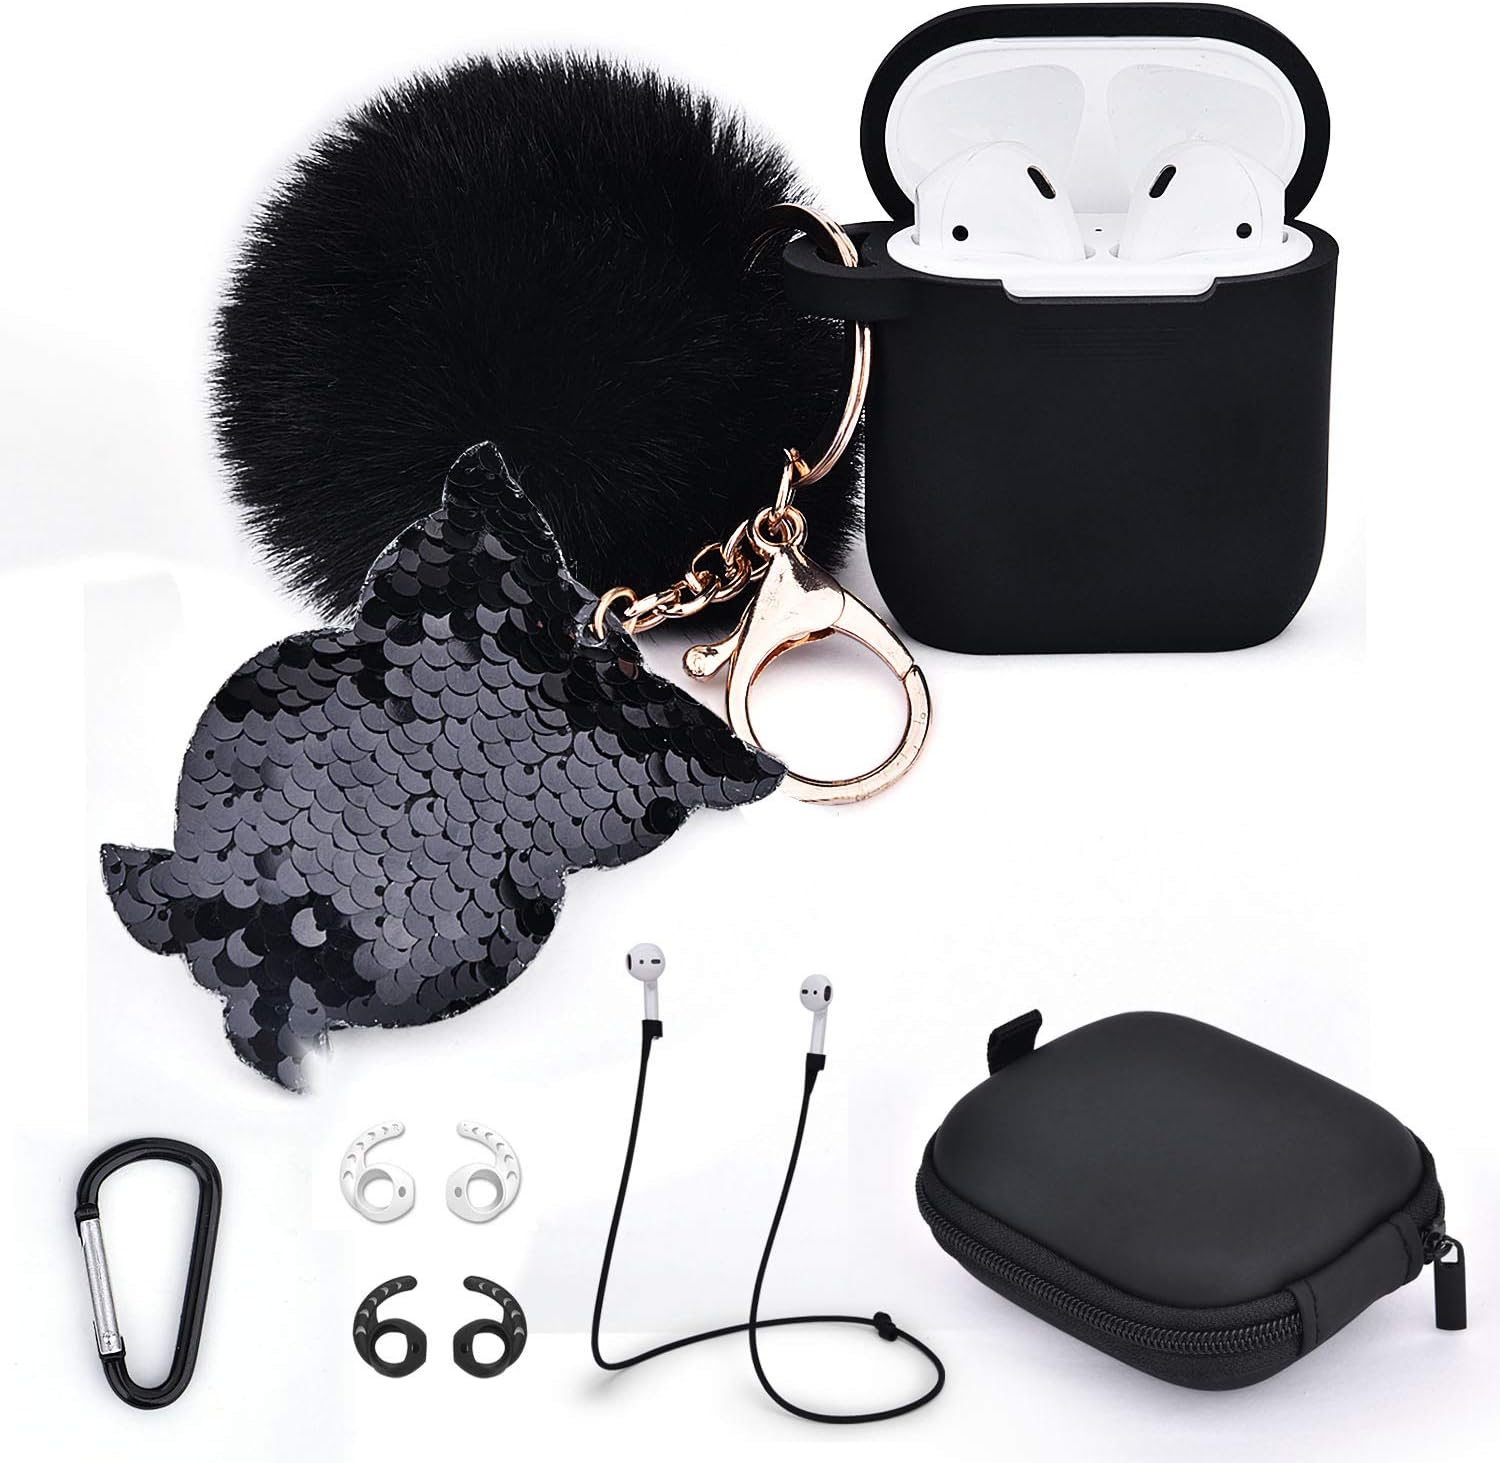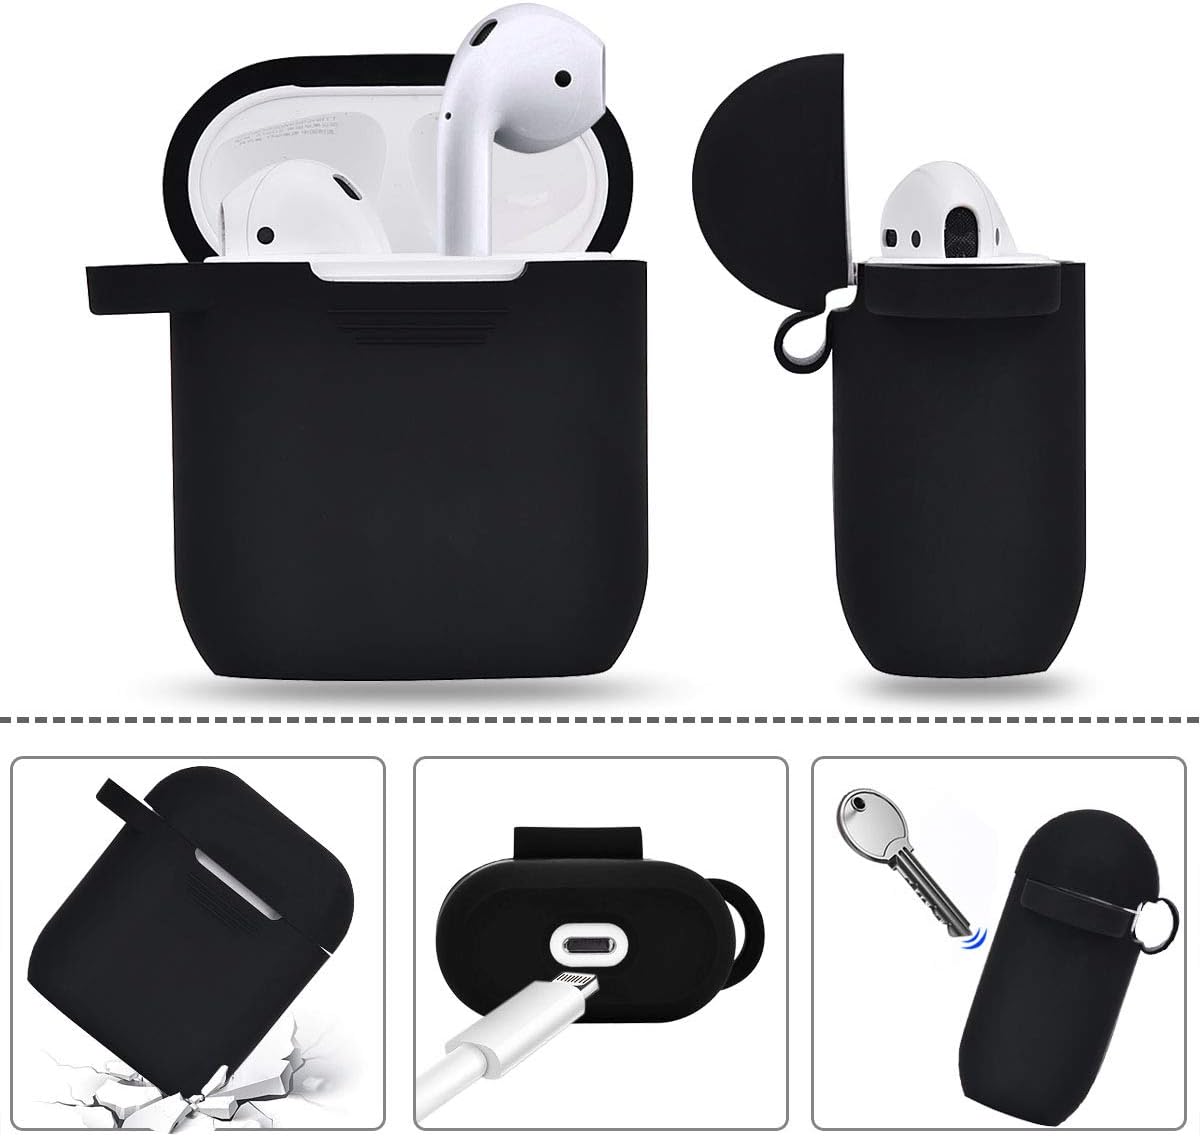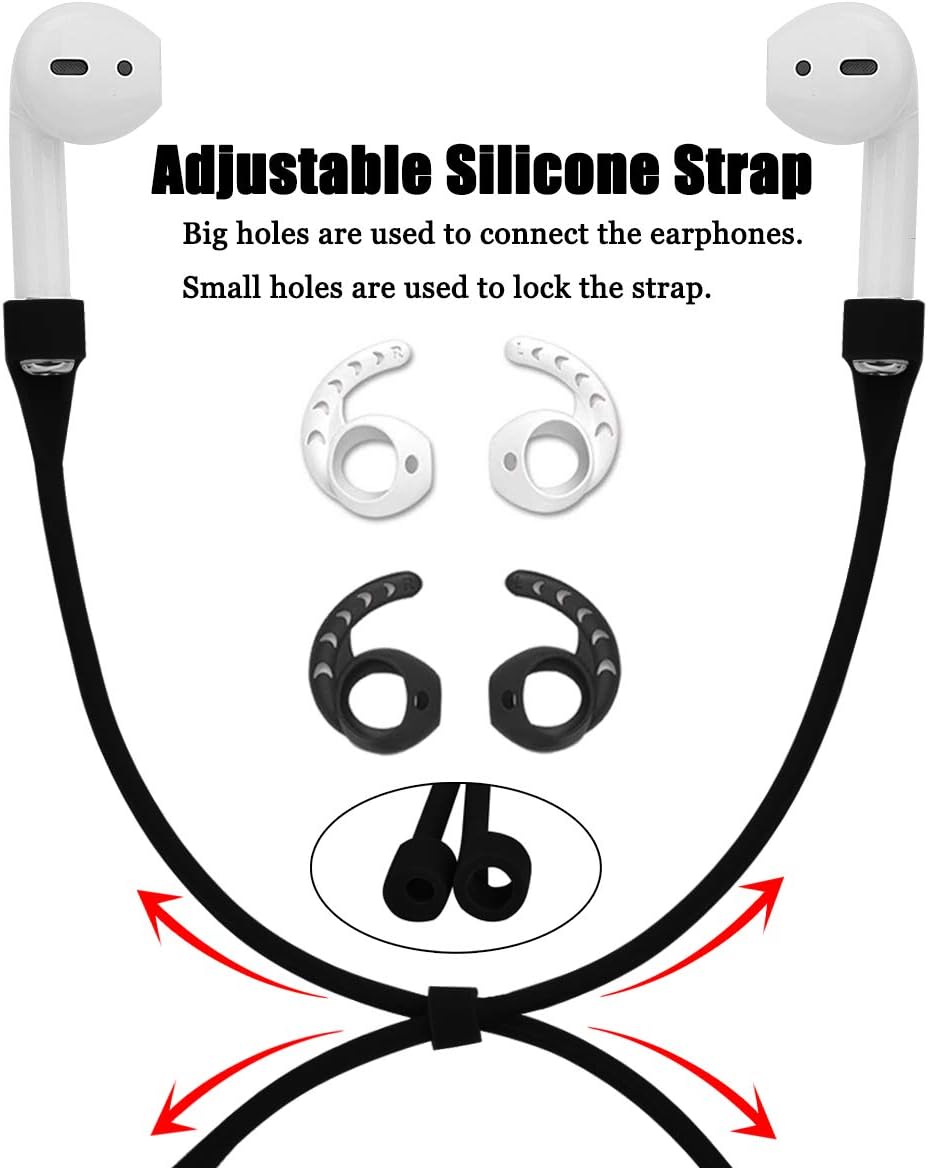
Airpods Case Cover, TOROTOP 7 in 1 Silicone Protective Airpods Case Set Accessories with Fur Ball Owl Sequin Keychain/Strap/Airpods Ear Hook Compatible for Apple Airpods(Black)
Category: All Electronics
Are you still looking for the best comprehensive accessories for your Apple AirPods? TOROTOP 7 in 1 AirPods Case Accessories protect your AirPods perfectly in all aspects! 1*AirPods protective Case Made of preminum silicone material, 360° full protects your Airpods case from any scratch, bumps and drops without adding any bulk.  NOTE:AirPods Charging Case Not Include 2*Silicone Ear Hooks Effectively block outside noise and improve sound quality. Make the sound loud and clear.  Package: 1*Black &1* White  NOTE:AirPods Not Include 1*Airpods Starp Perfect compatible with your apple AirPods and keep it around your neck. 1*Fluffy Ball with Owl Sequin Keychain Lets you attach your case to your belt, bag or purse easily in your daily life ,a super fashion and cute gift. 1*Locking Carabiner easy to hang it on backpack, wrist band etc when outdoors hiking exercising ,etc 1*Travel Hard Case Tailored ergonomics designed hard shell box, which can be easily held within one hand  Package: Black LIFETIME WARRENTY Not COMPLETELY satisfied? Contact TOROTOP via your Amazon order page and click "Contact Seller", you can get a fast, prompt replacement or refund. Add it to your Wish List to keep an eye on the latest TOROTOP of promotions! Click "Add to Cart" to buy pretty, cute, portable, functional Airpods Case now.
Features: 【7 in 1 AIRPODS CASE ACCESSORIES】7 in 1 comprehensive Airpod accessories included - 1* Airpods silicon case,2*Airpods ear hook,1*Airpods strap(Airpods Grips),1*detachable carabiner,1*carrying case bag,1*super cute fluffy ball with owl sequin Airpods case keychain | 【FASHION EYE-CATCHING ACCESSORIES】Super cute airpods case with EYE-CATCHING soft fluffy pompom keychains, a nice soft feeling against your skin gently,an owl sequin make your airpod shiny.No matter the occasion, these fashion airpod accessories are sure to spark a conversation. | 【ECO-FRIENDLY MATERIAL】TOROTOP Airpod case cover , made of ECO-friendly silicone,surface layer smooth like baby skin,just half an ounce yet protects your Apple Airpod from dust ,dirt ,scratches and shock. | 【PERFECTLY FIT】Cutting by precision mold ,keeping every case perfect fit for your airpod. Precision cutting cable port convenience for charging the airpods from the bottom without remove the case.(Lightning cable and Airpods charging case are NOT included) | 【LIFETIME WARRANT in TOROTOP】More fashion and durable designs accessories to choose from TOROTOP assure you the best quality by offering lifetime warranty.